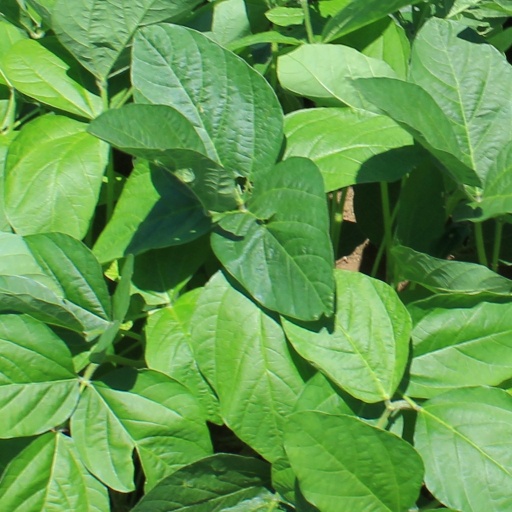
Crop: soybean